Kisejärve lakes

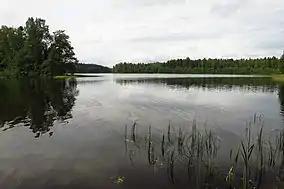
Kisejärv

Kisejärve lakes is a group of lakes in Rõuge Parish, Võru County, Estonia. The group consists of seven lakes which in limnological sense are semi-dystrophic or oligotropic.